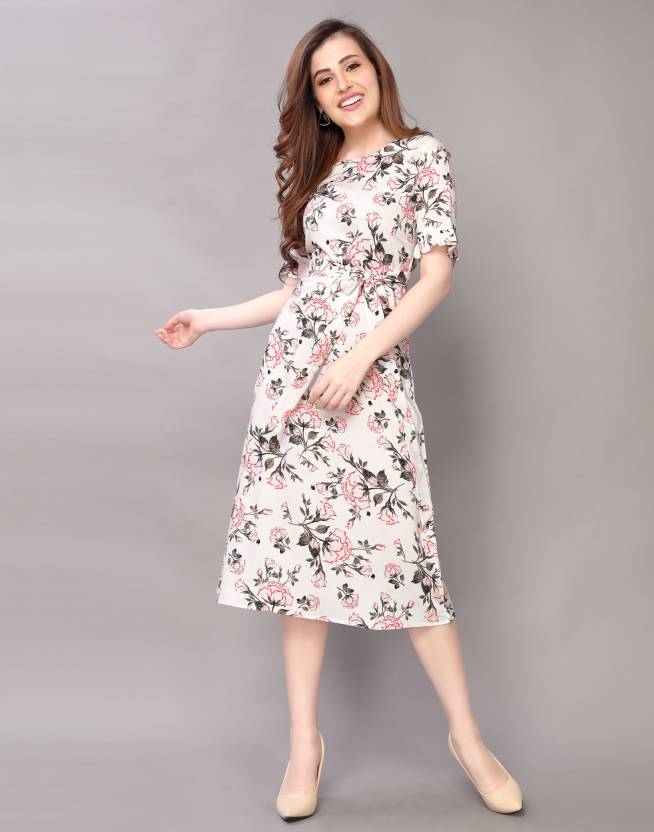
Product: Women A-line White Dress
Price: ₹499
Colors: White